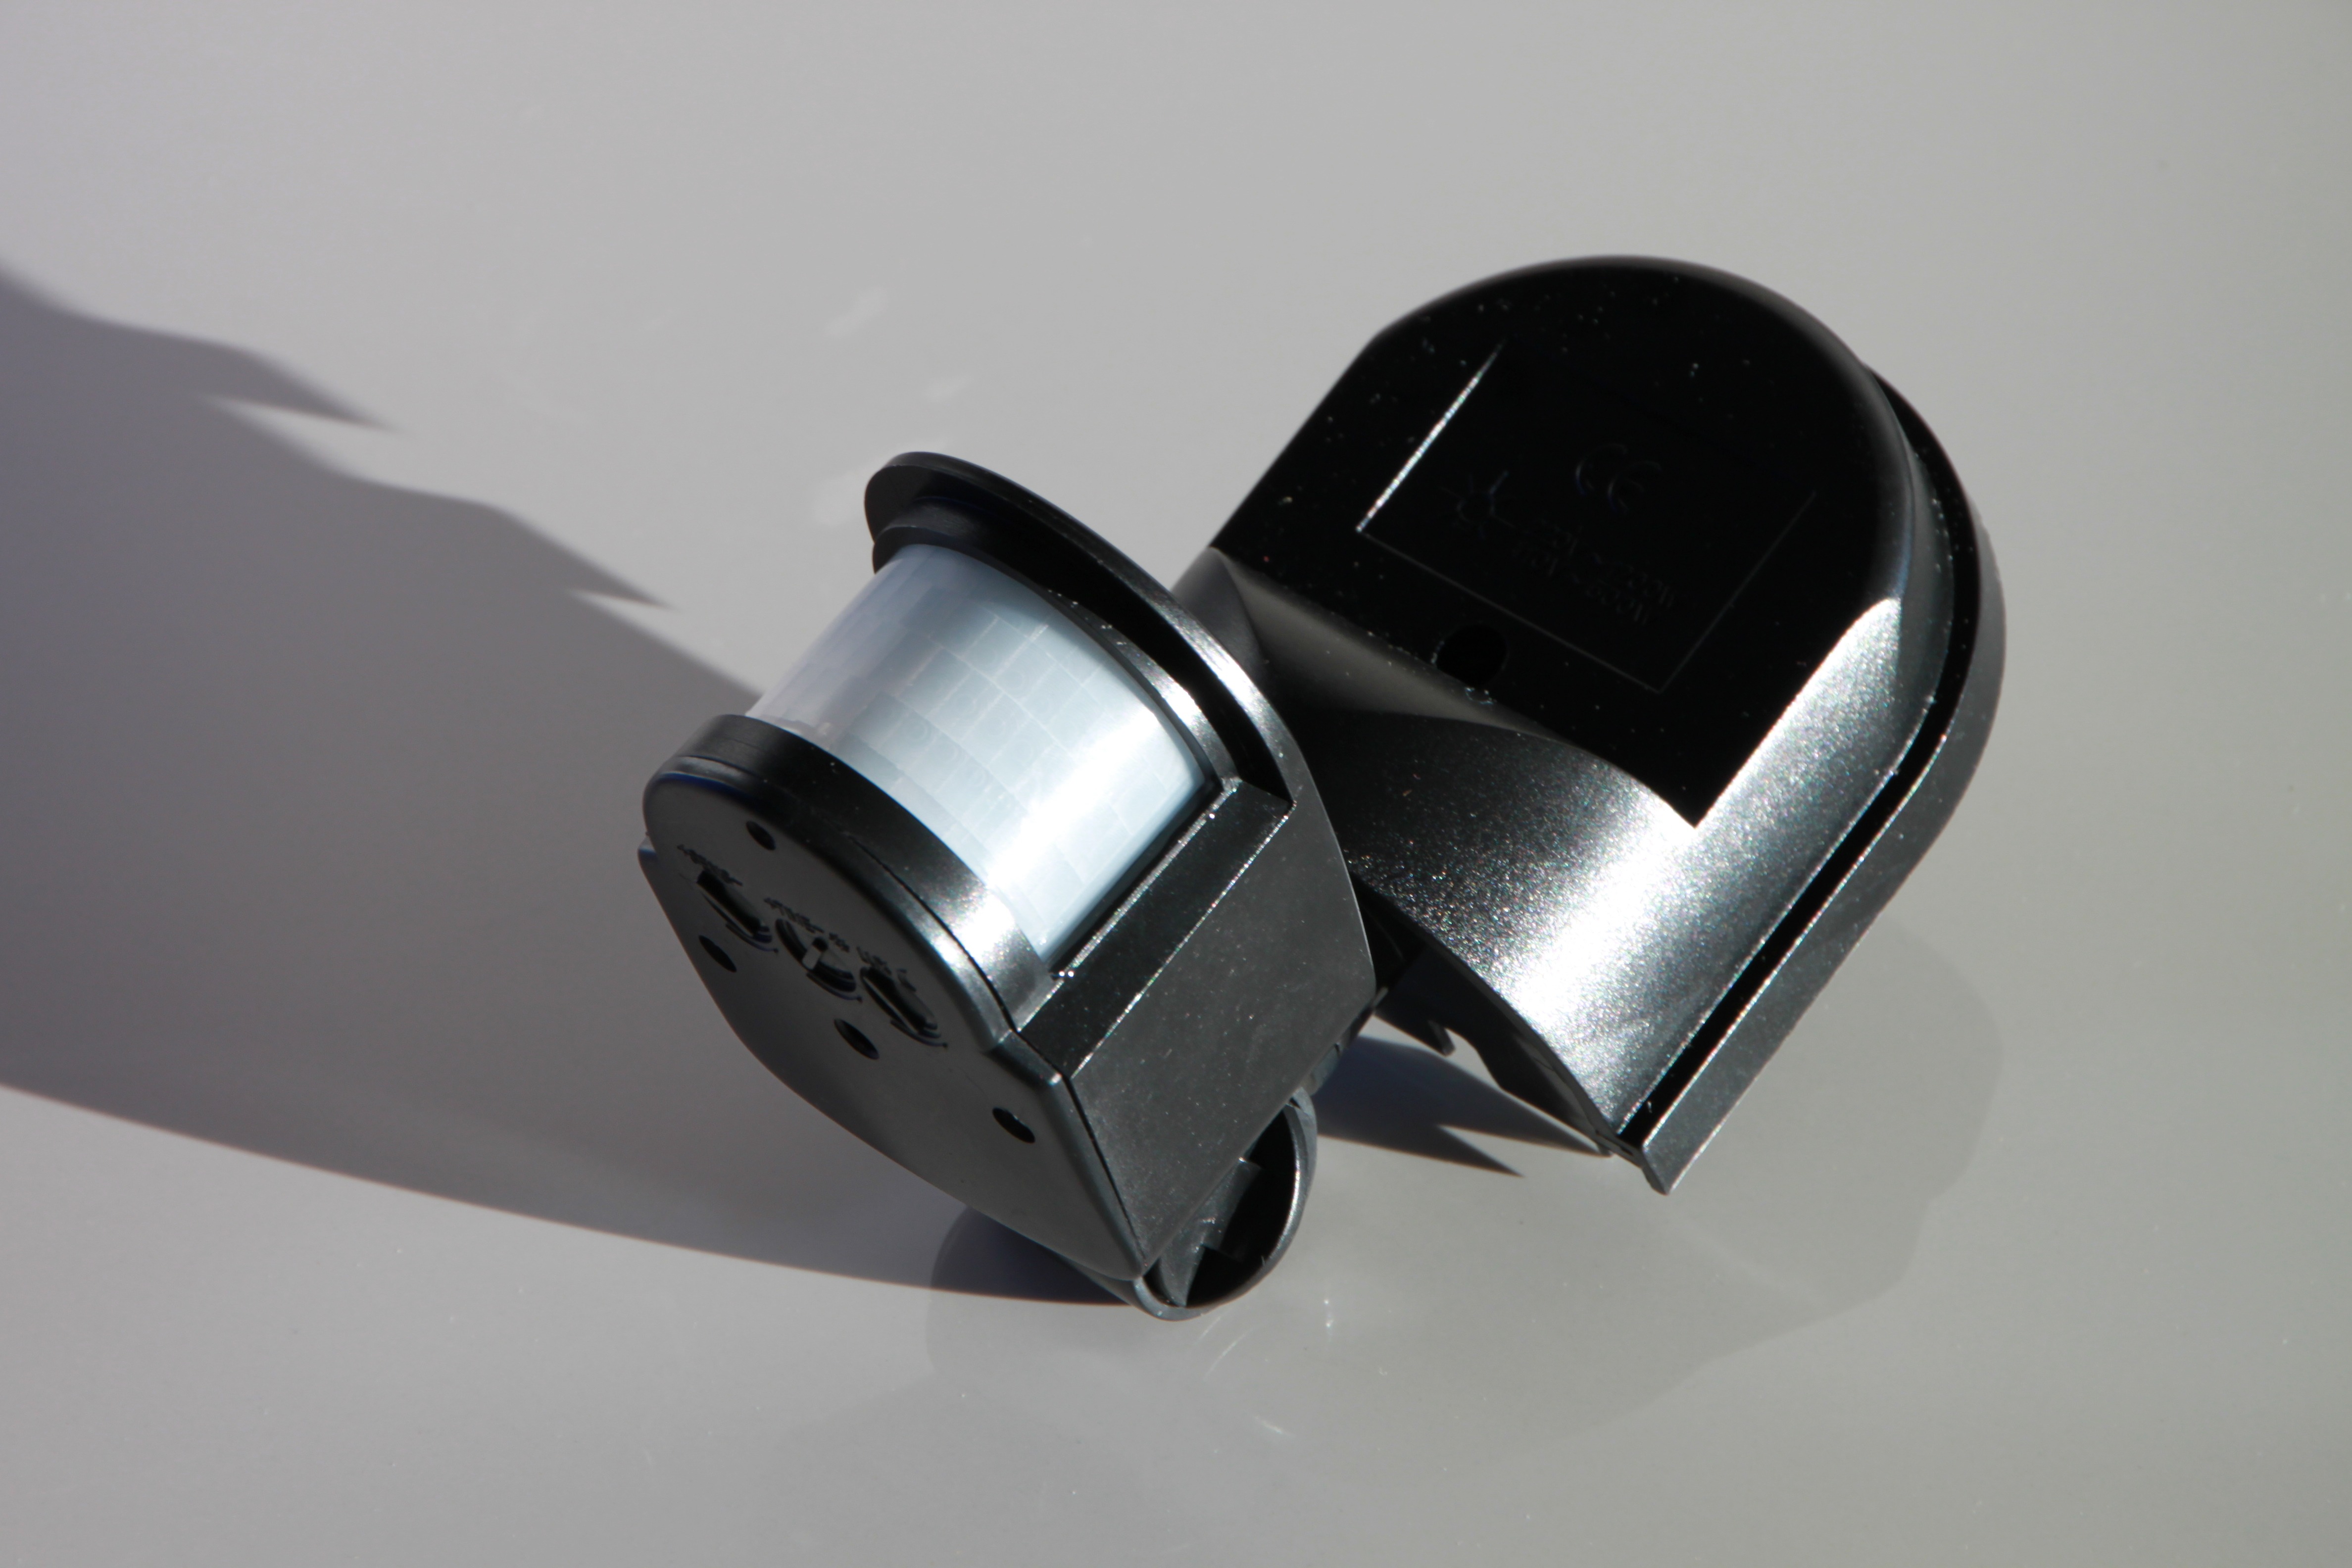
outdoor, technology, wheel, motion, electrical, black, lighting, product, golf club, tap, electronics, infrared, sensors